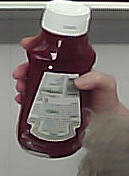
Product: heinz_ketchup